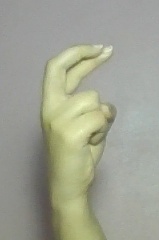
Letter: zay